List of games that support Wii Balance Board

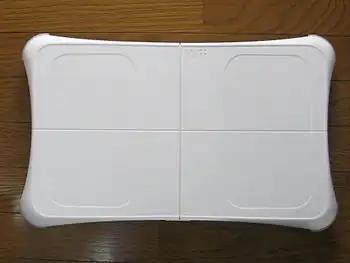
The Wii Balance Board.

This is a list of released video games for the Wii and Wii U video game consoles which allow use of the Balance Board accessory. The first game to support this accessory is "Wii Fit".